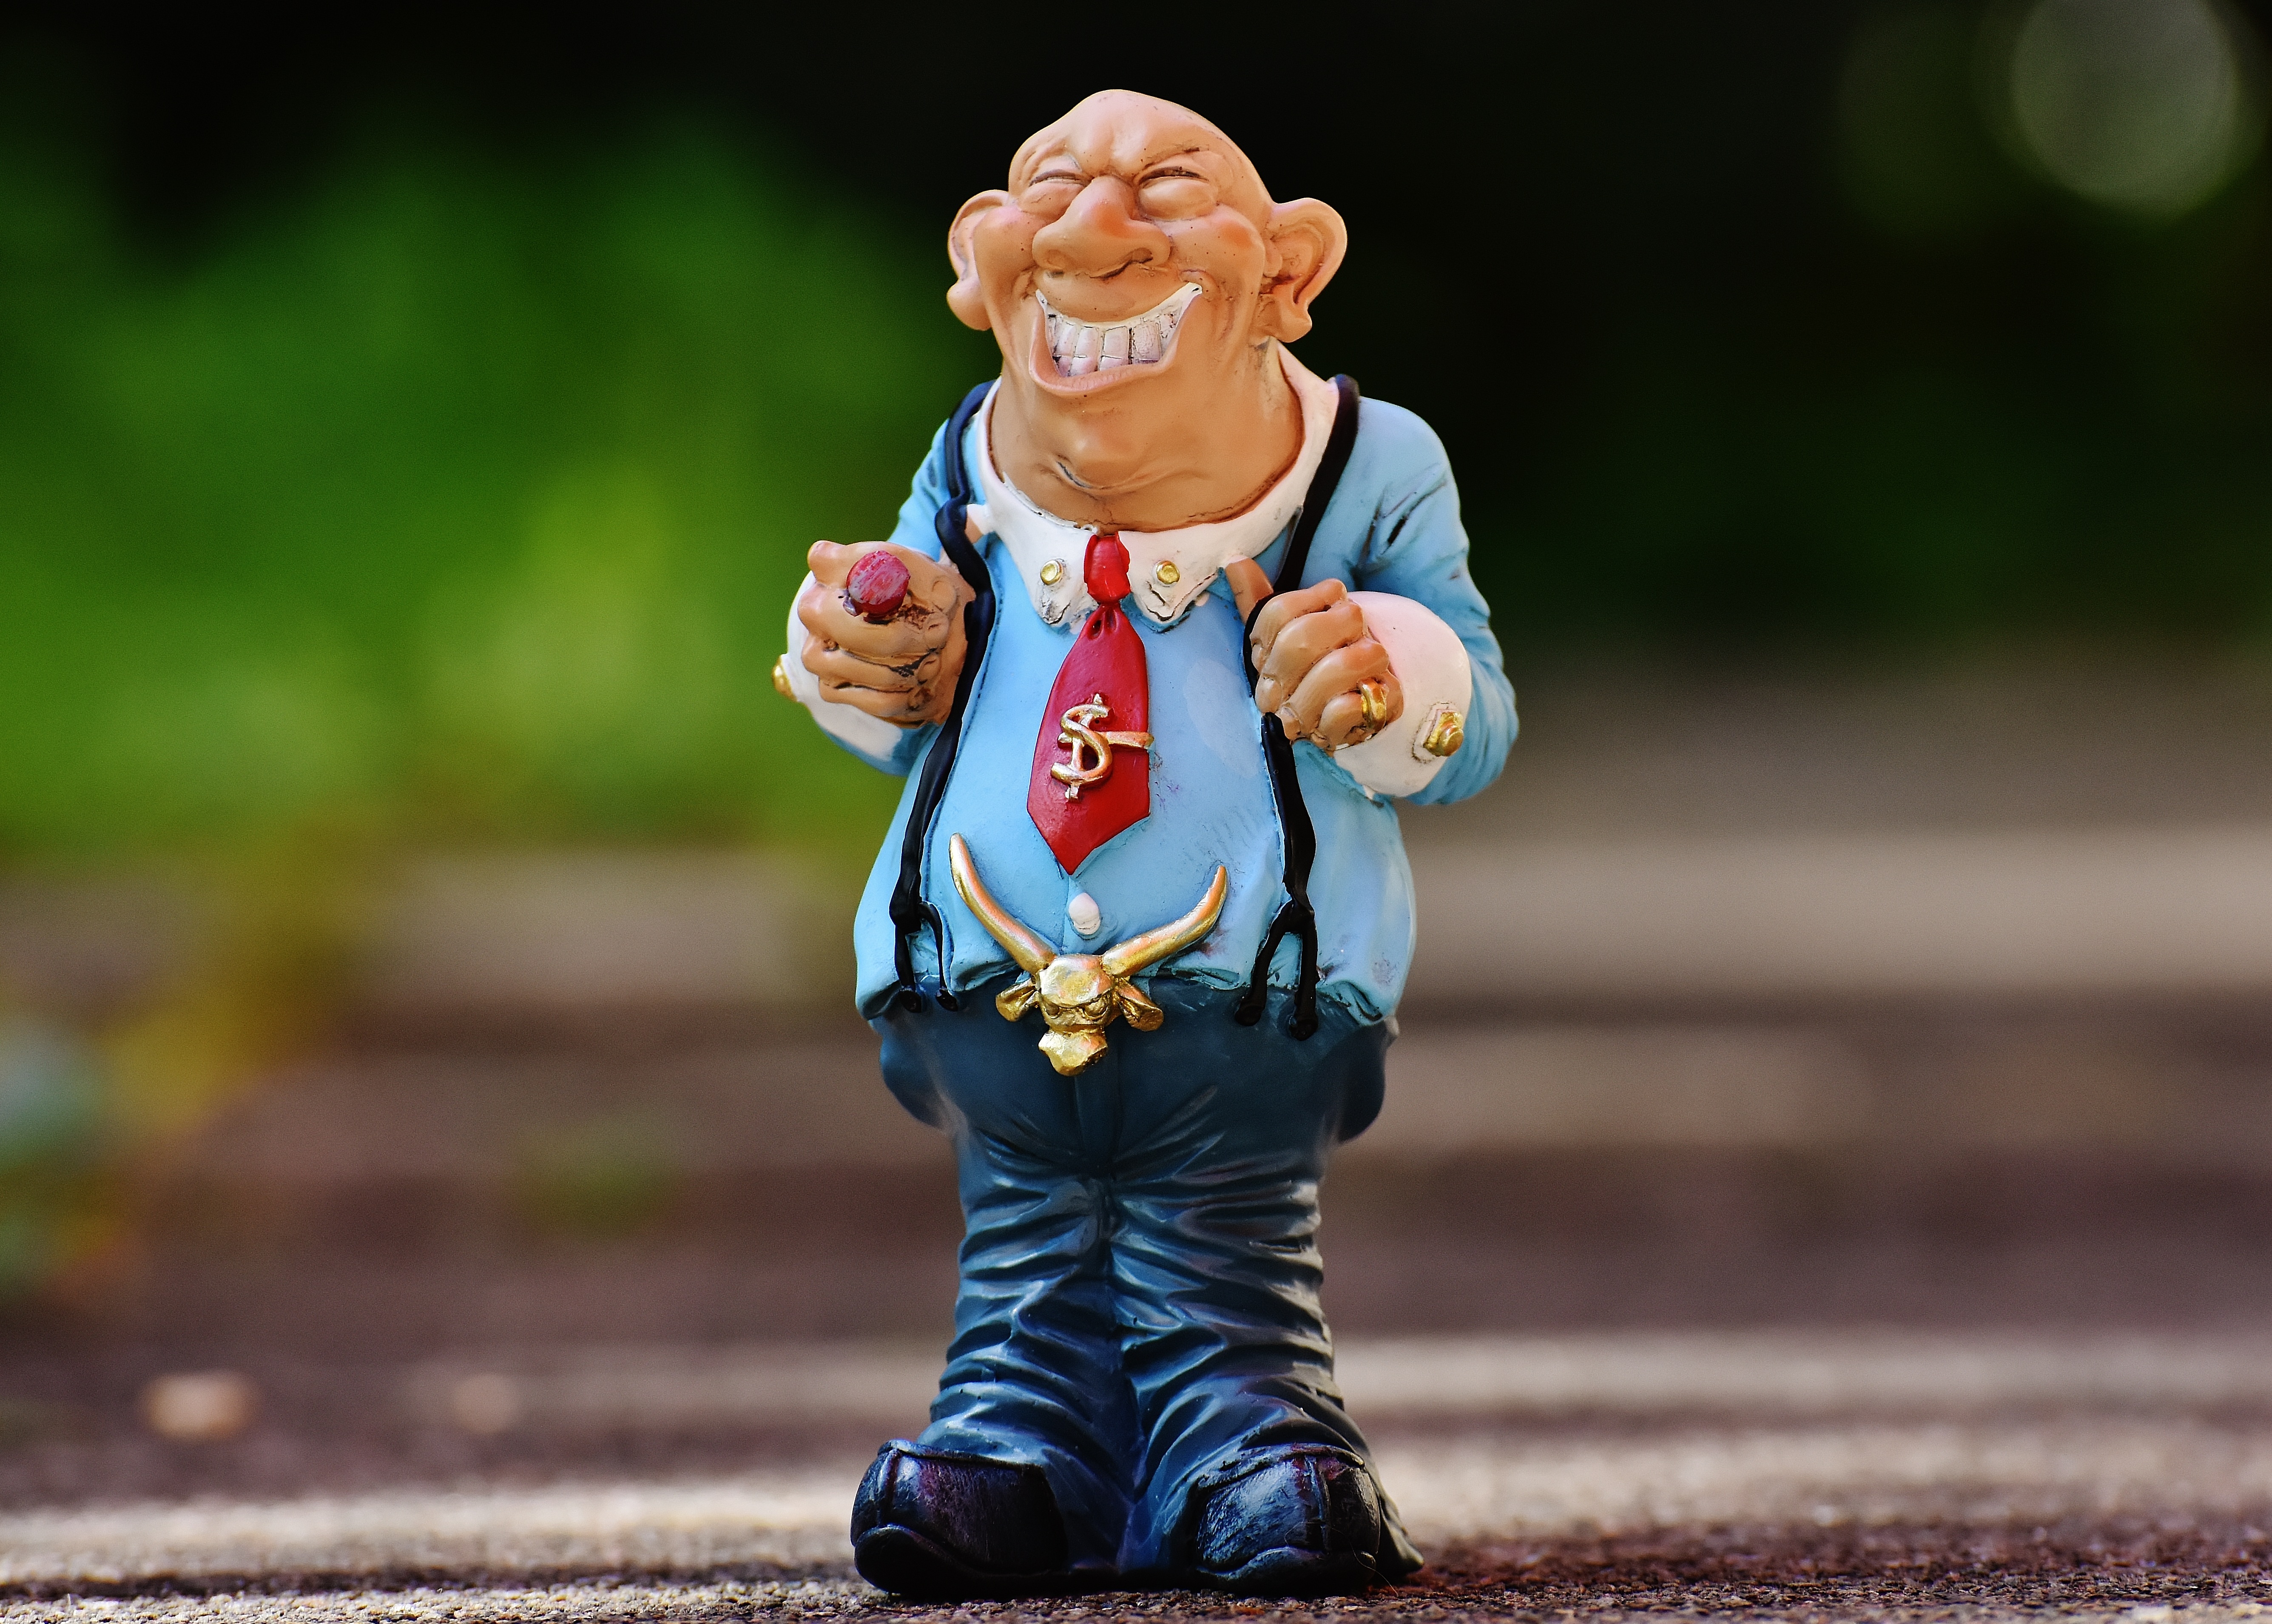
people, play, monument, statue, decoration, child, toy, fig, empire, toddler, figurine, funny, businessman, greed, money shark, swank, human positions